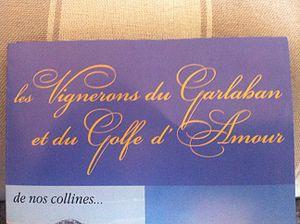
Vignerons du garlaban
Saint-Zacharie est une commune française du Var en région Provence-Alpes-Côte d'Azur, à la frontière avec les Bouches-du-Rhône. Elle est traversée par la route départementale 560 et par l'Huveaune.